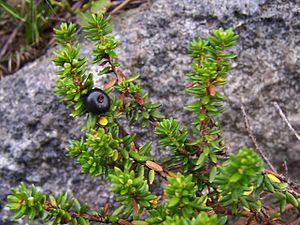
Les Hautes Fagnes forment une région qui s'étend, en Belgique dans la Région wallonne et, en Allemagne, dans la Rhénanie-Palatinat et la Rhénanie-du-Nord-Westphalie. En néerlandais, Hoge Venen, en allemand, Hohes Venn.
La zone sauvage de Kaldoaivi, située à Utsjoki et Inari en Laponie, est la plus grande zone sauvage de Finlande.
La Camarine noire est un sous-arbrisseau persistant, de la famille des Éricacées. La camarine noire est présente dans les zones tempérées et froides de l’hémisphère boréal.